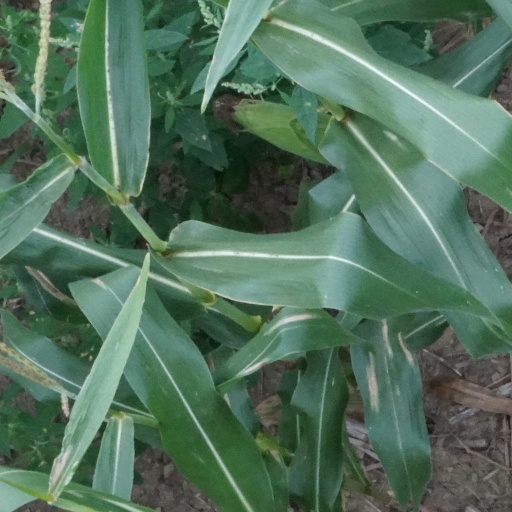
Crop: maize; corn